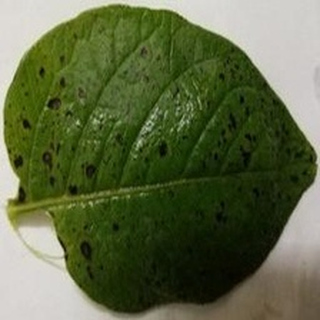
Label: potato_early_blight